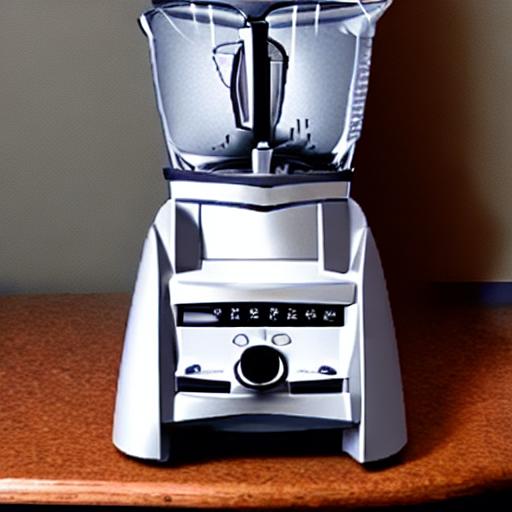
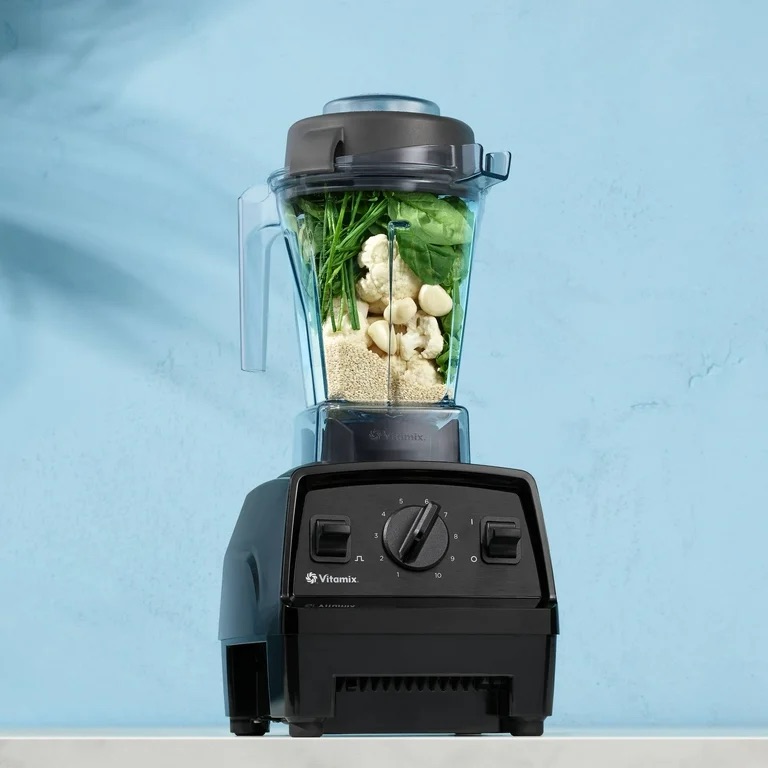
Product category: items_blender
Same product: no